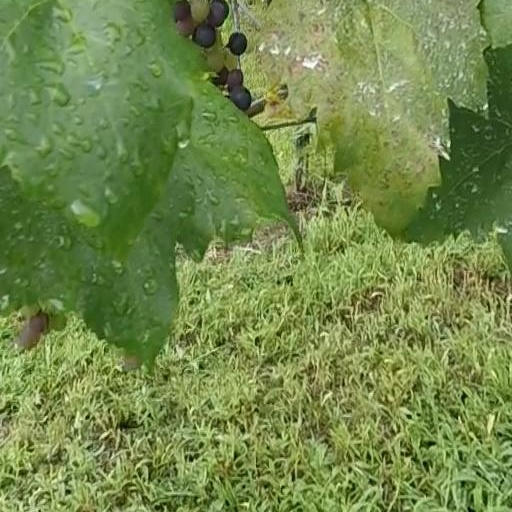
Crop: grape